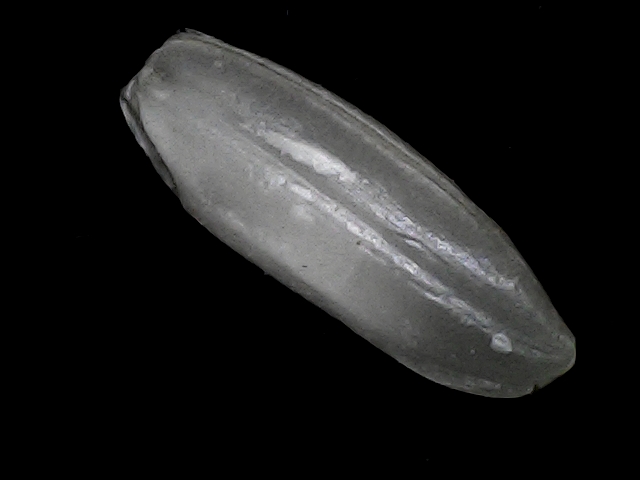
Rice variety: BRRI74